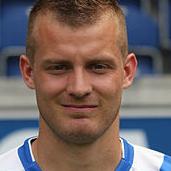
Age: 23